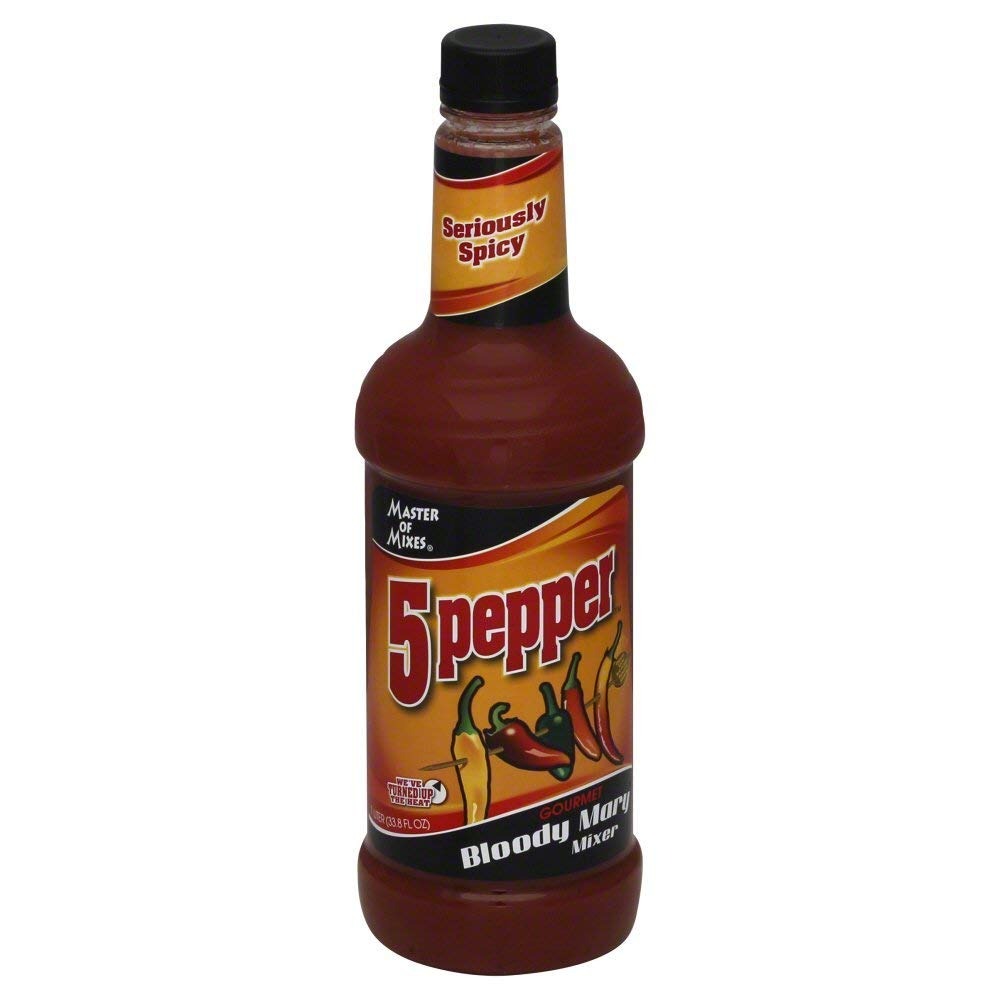
Item Name: Master of Mixes Bloody Mary Spicy, 33.8100-ounces (Pack of6)
Value: 202.86
Unit: Ounce

Price: 47.15